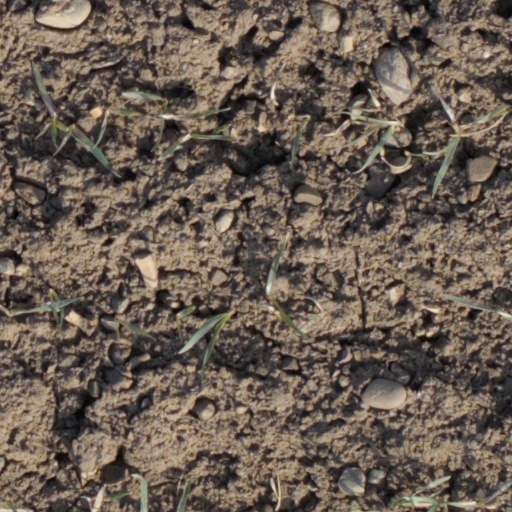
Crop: wheat